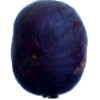
Label: fig